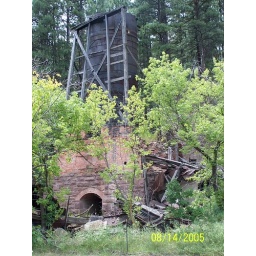
Old power plant building in montezuma new mexico